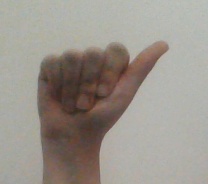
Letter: dhad